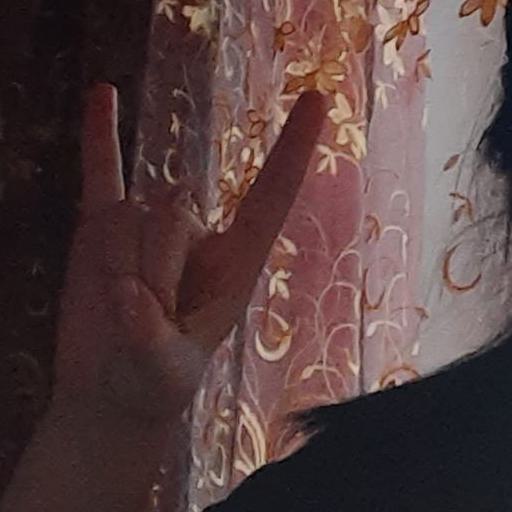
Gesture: rock